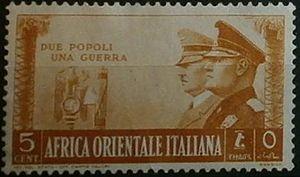
Cet article fait la liste des personnalités présentes sur les timbres-poste d'Italie, du territoire libre de Trieste, des postes coloniales italiennes, des territoires occupés par l'Italie pendant la Première Guerre mondiale, des bureaux de poste italienne à l'étranger et des États italiens.